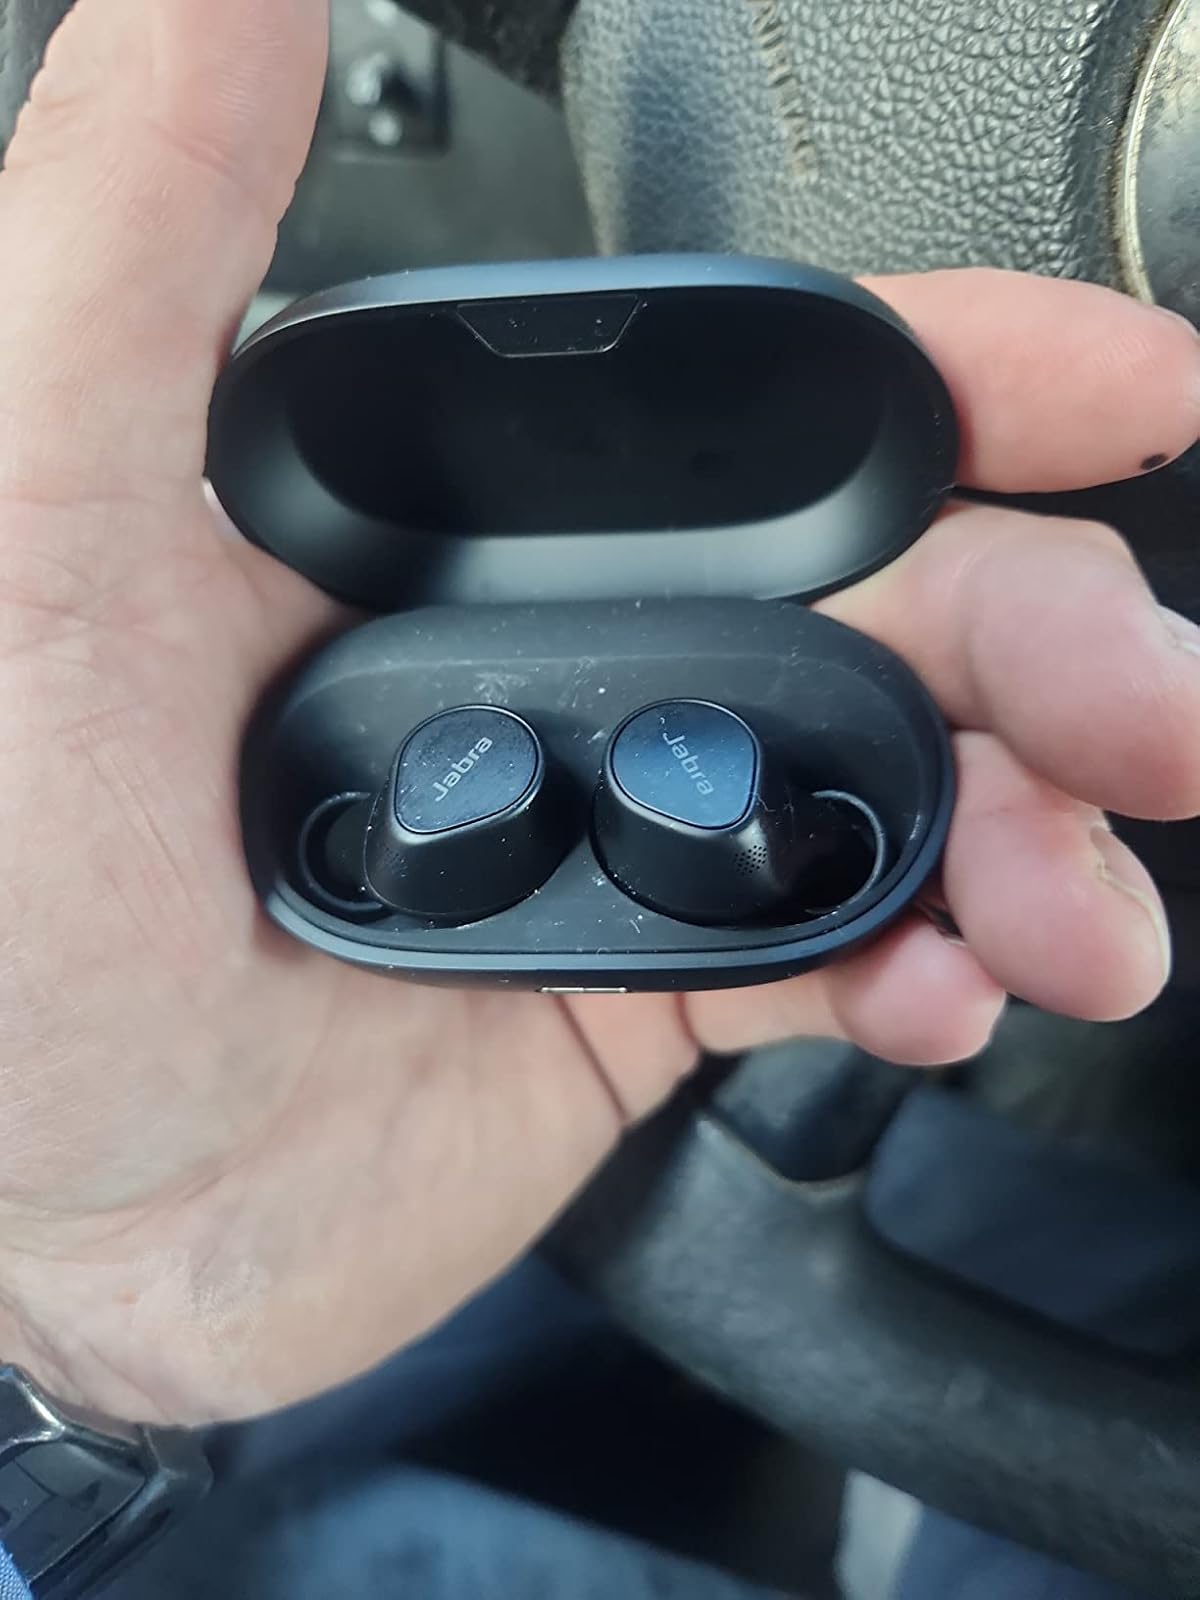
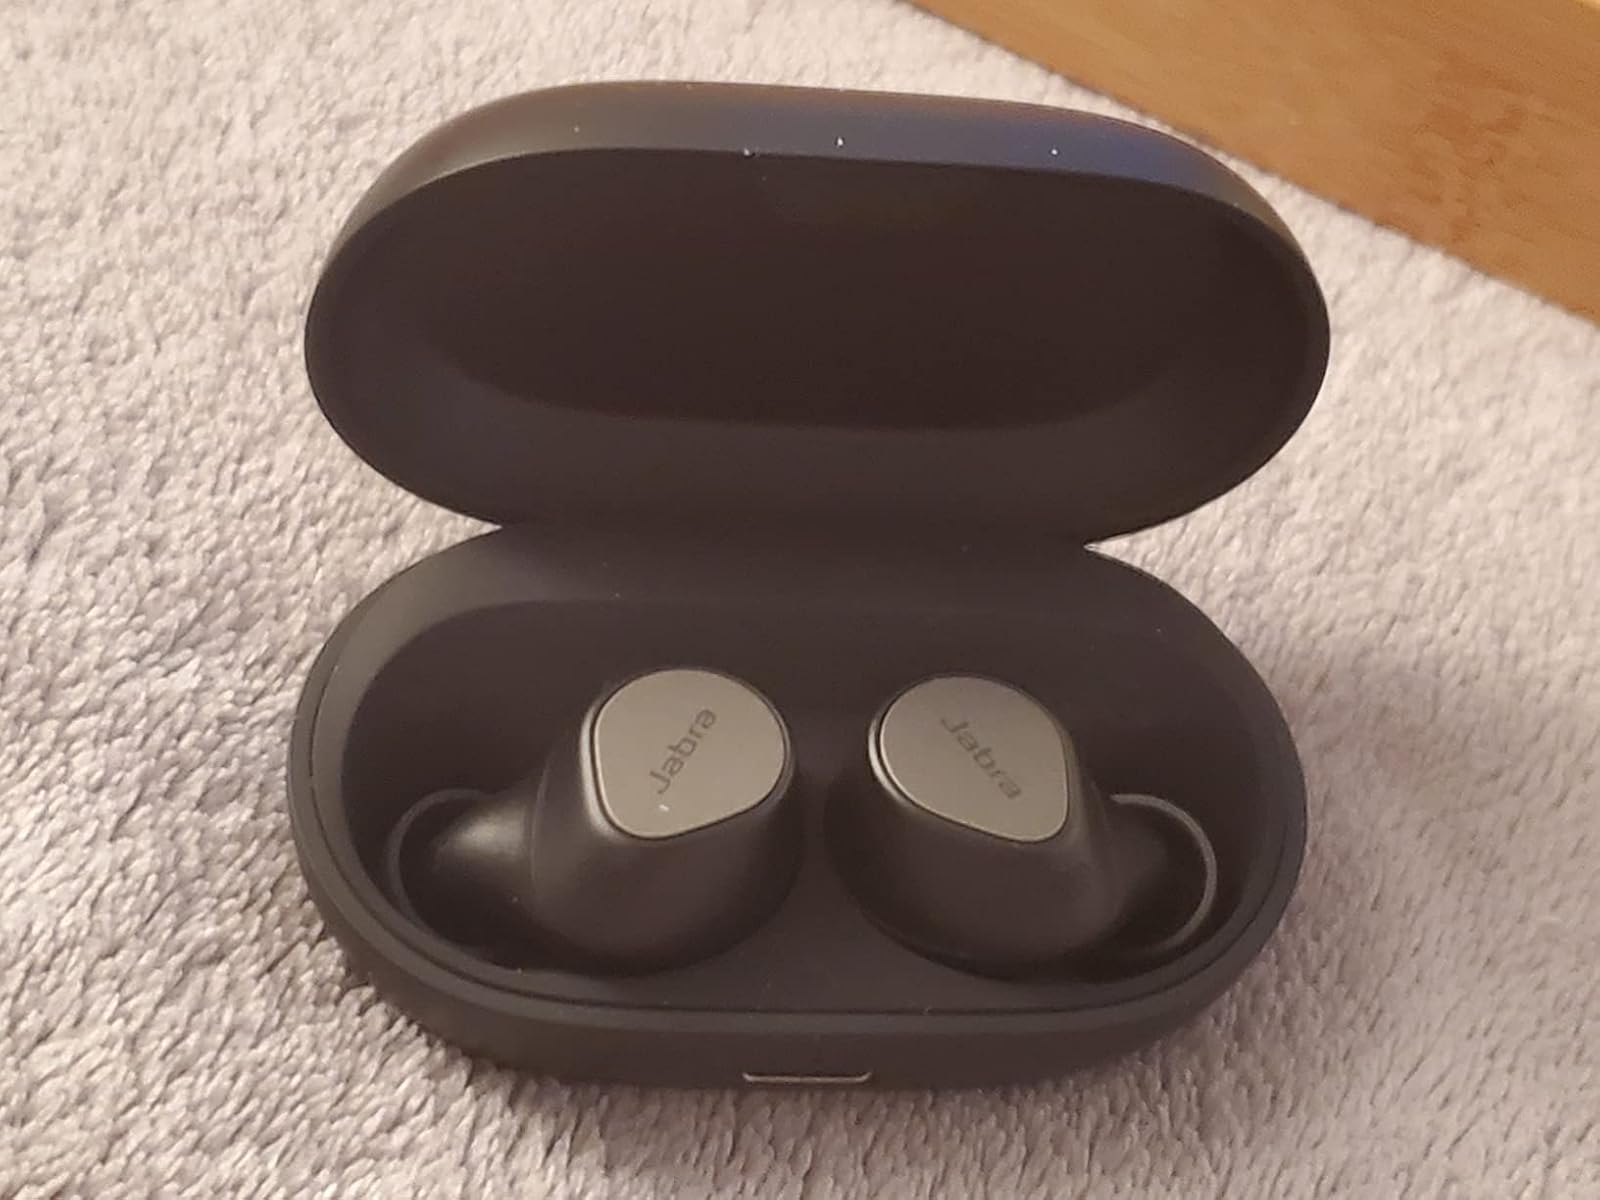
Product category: earbuds
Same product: yes